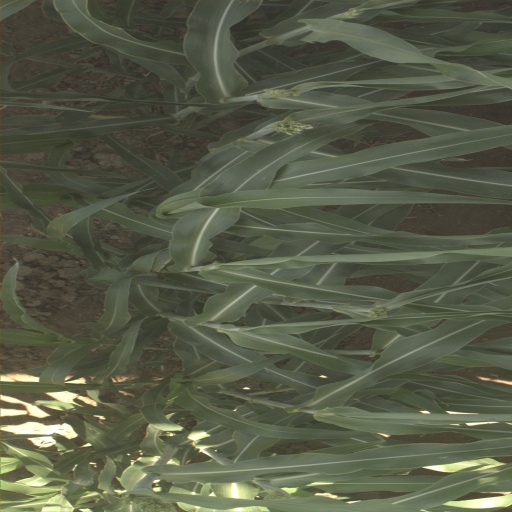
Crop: sorghum